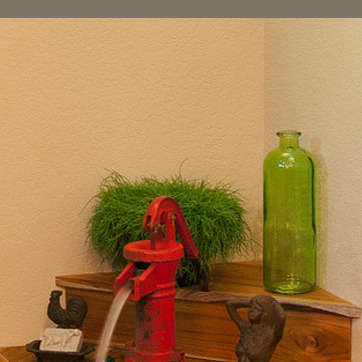
Material: foliage